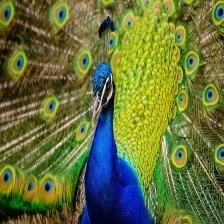
Species: PEACOCK
Scientific name: PAVO CRISTATUS